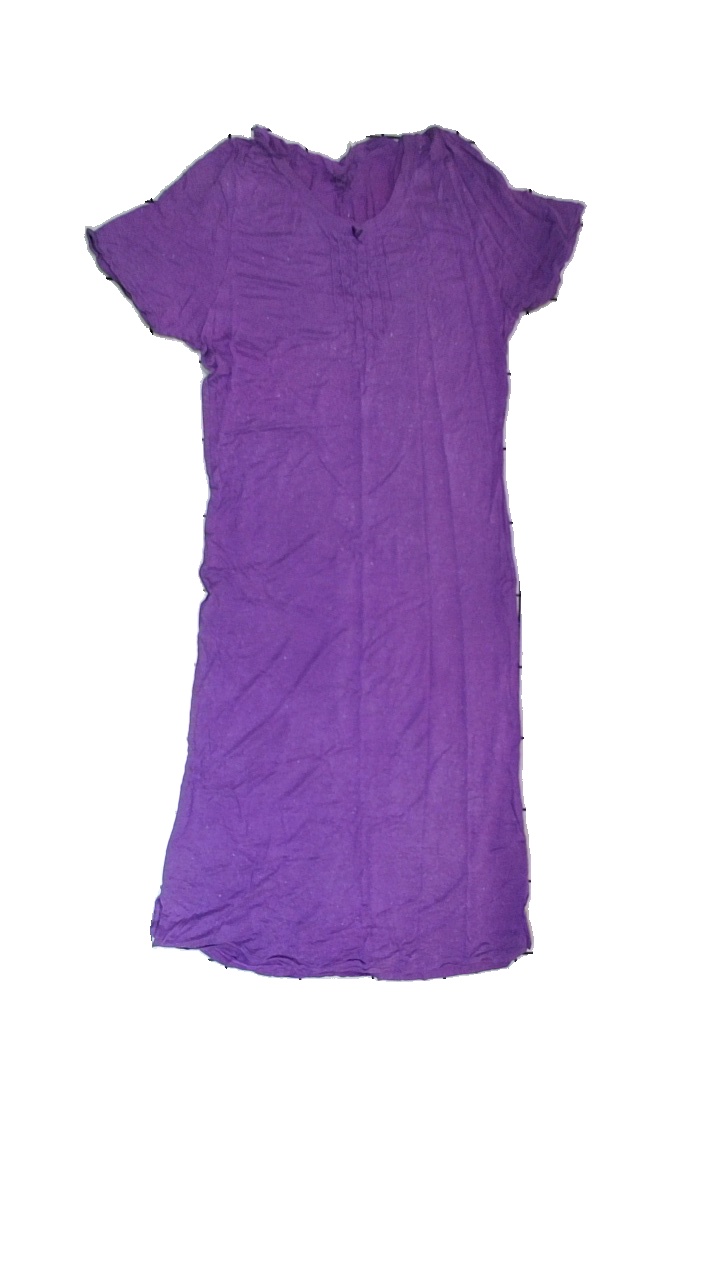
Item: Dress (Ladies)
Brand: Naturaly Me
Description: lång klänning med korta ärmar
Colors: Purple
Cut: C-collar
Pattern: Other
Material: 100% viskos
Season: All
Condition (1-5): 1
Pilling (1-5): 1
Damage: luddigt
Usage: Export
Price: <50